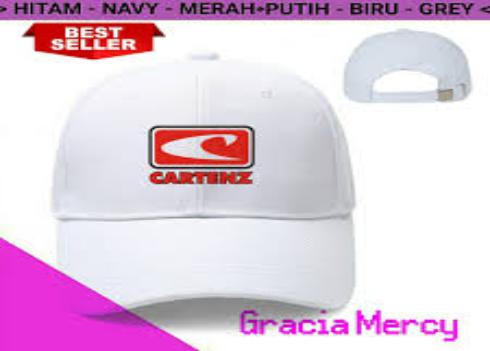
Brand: Cartenz
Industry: Others